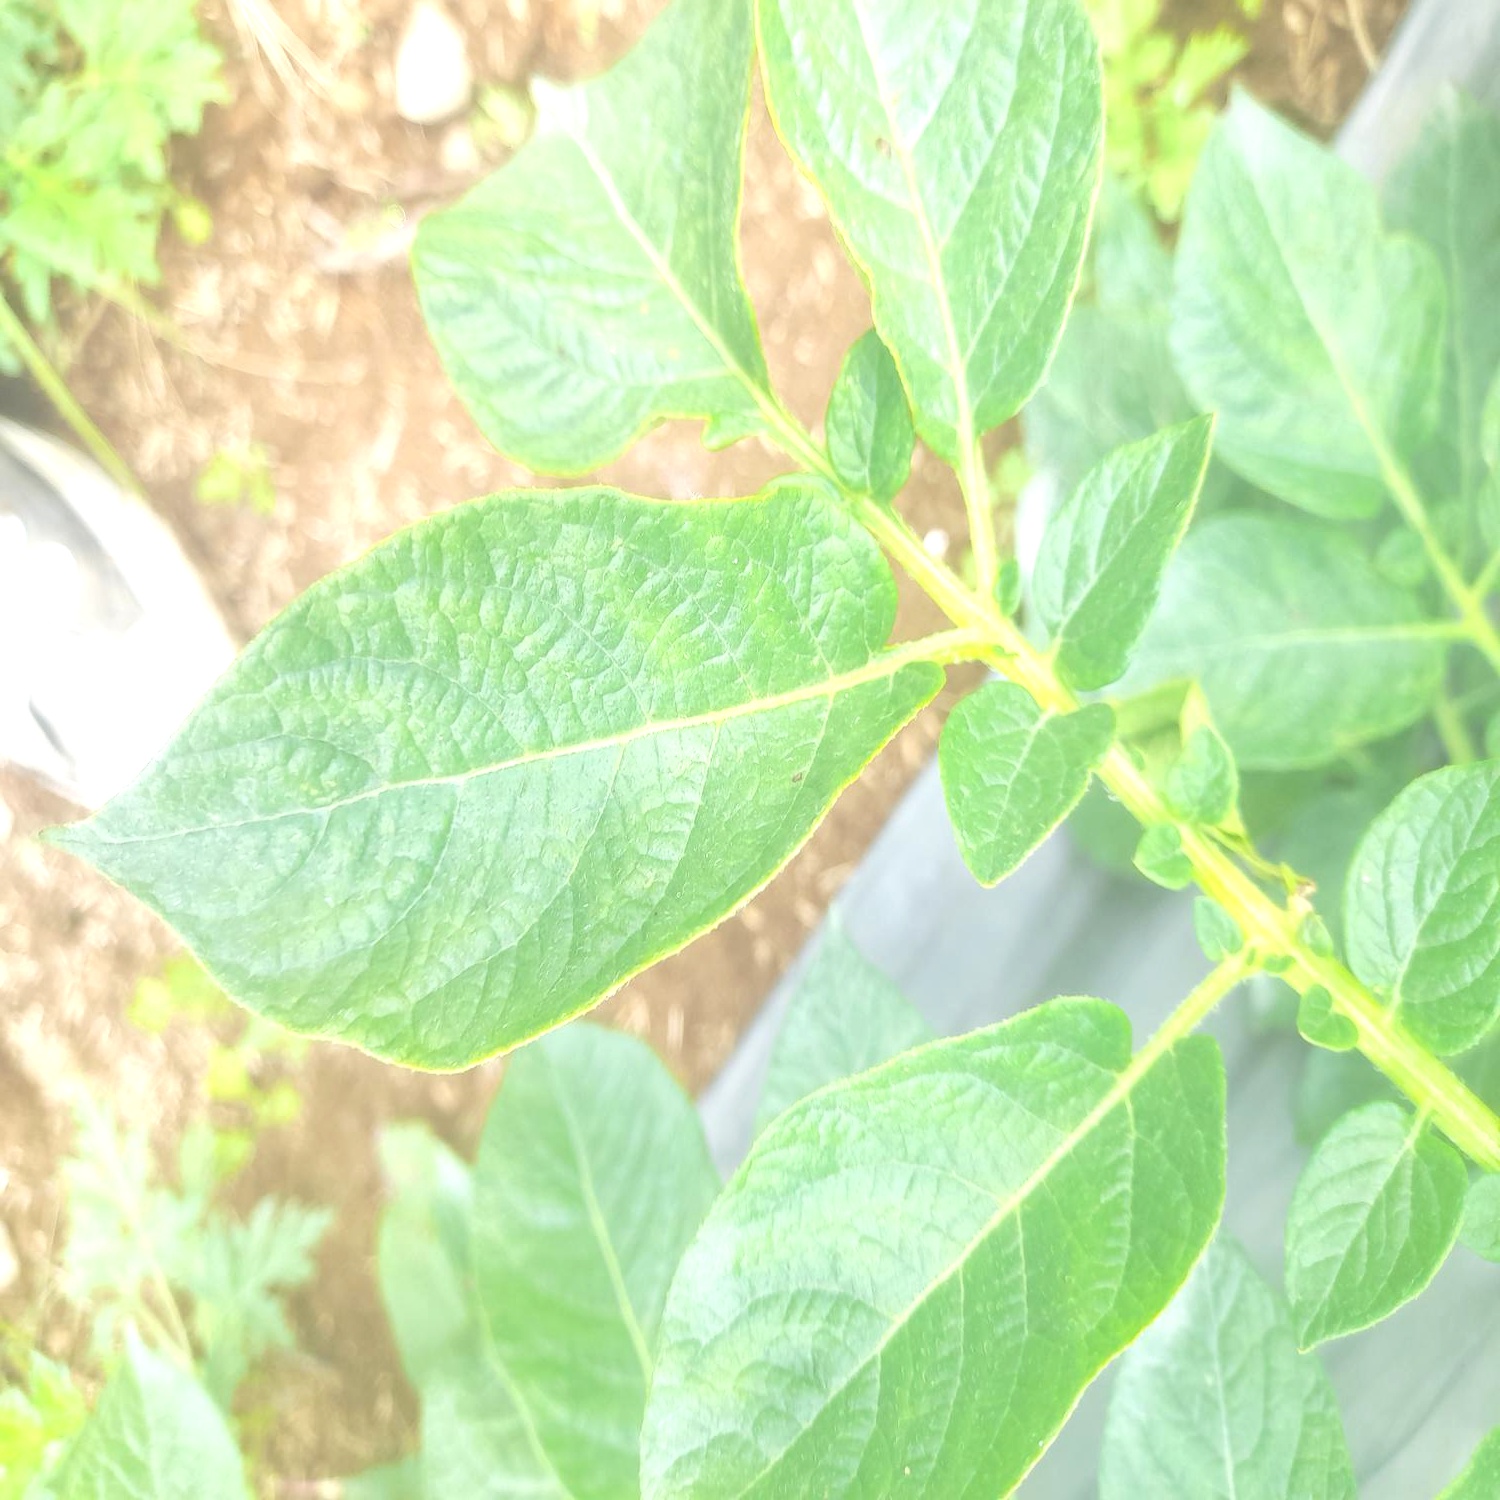
Etiqueta: Virus